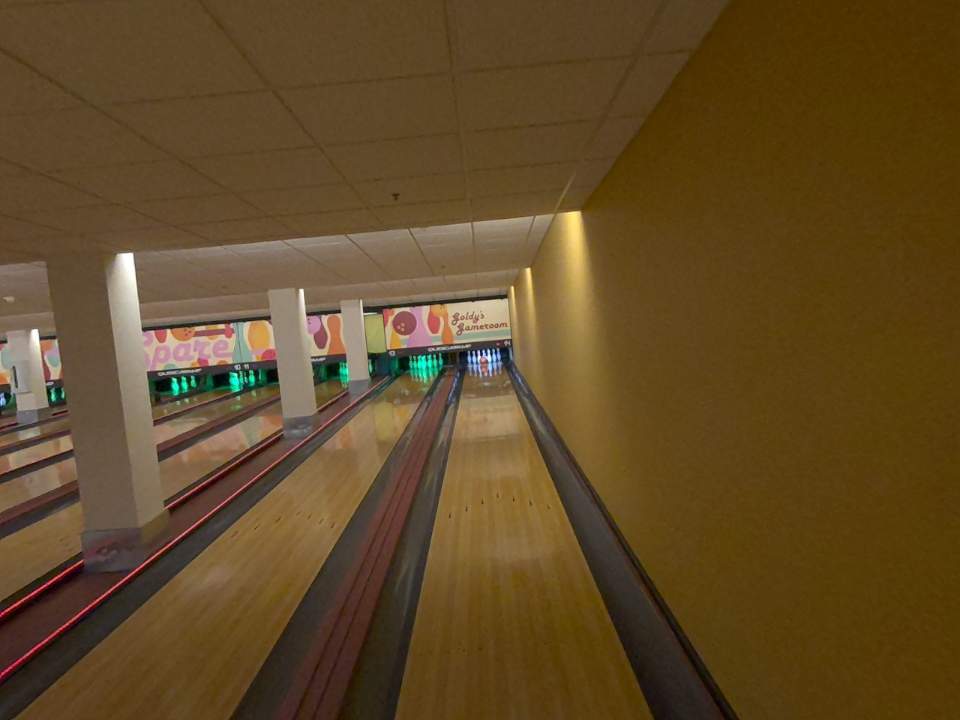
Object: bowling_ball